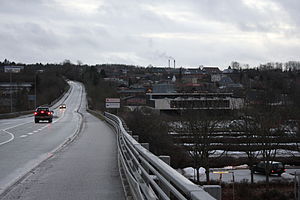
Sekundærrute 511
Vejen set fra lyskrydset i Hadsten mod Skanderborg
Rute 511 - Skanderborg-Randers landevej. set mod Skanderborg i Hadsten.
Sekundærrute 511 er en landevej, der går mod nord fra Stilling i Skanderborg N op gennem Østjylland gennem Harlev, Sabro, Hadsten og slutter i centrum af Randers ved mødet med Sekundærrute 180.